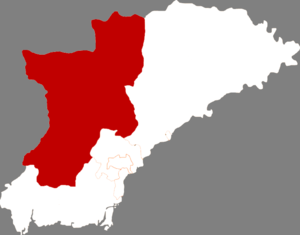
Fengcheng est une ville de la province du Liaoning en Chine. C'est une ville-district placée sous la juridiction de la ville-préfecture de Dandong.